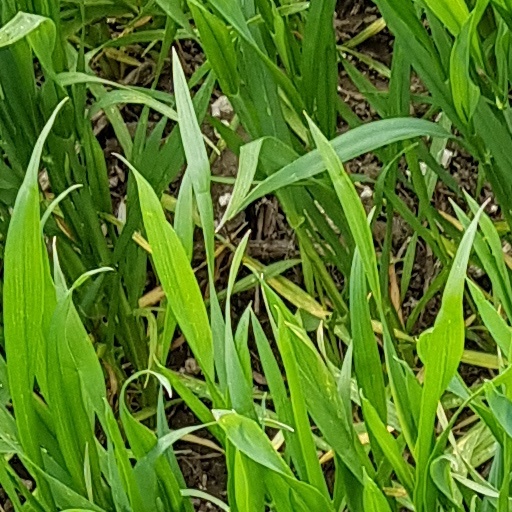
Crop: wheat